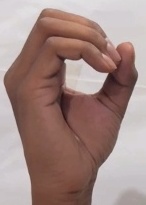
ASL sign: O